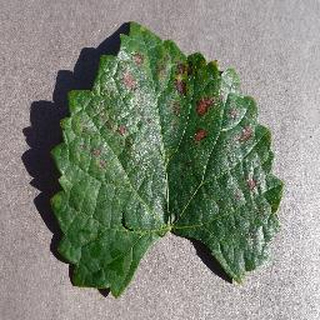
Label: grape_esca_black_measles